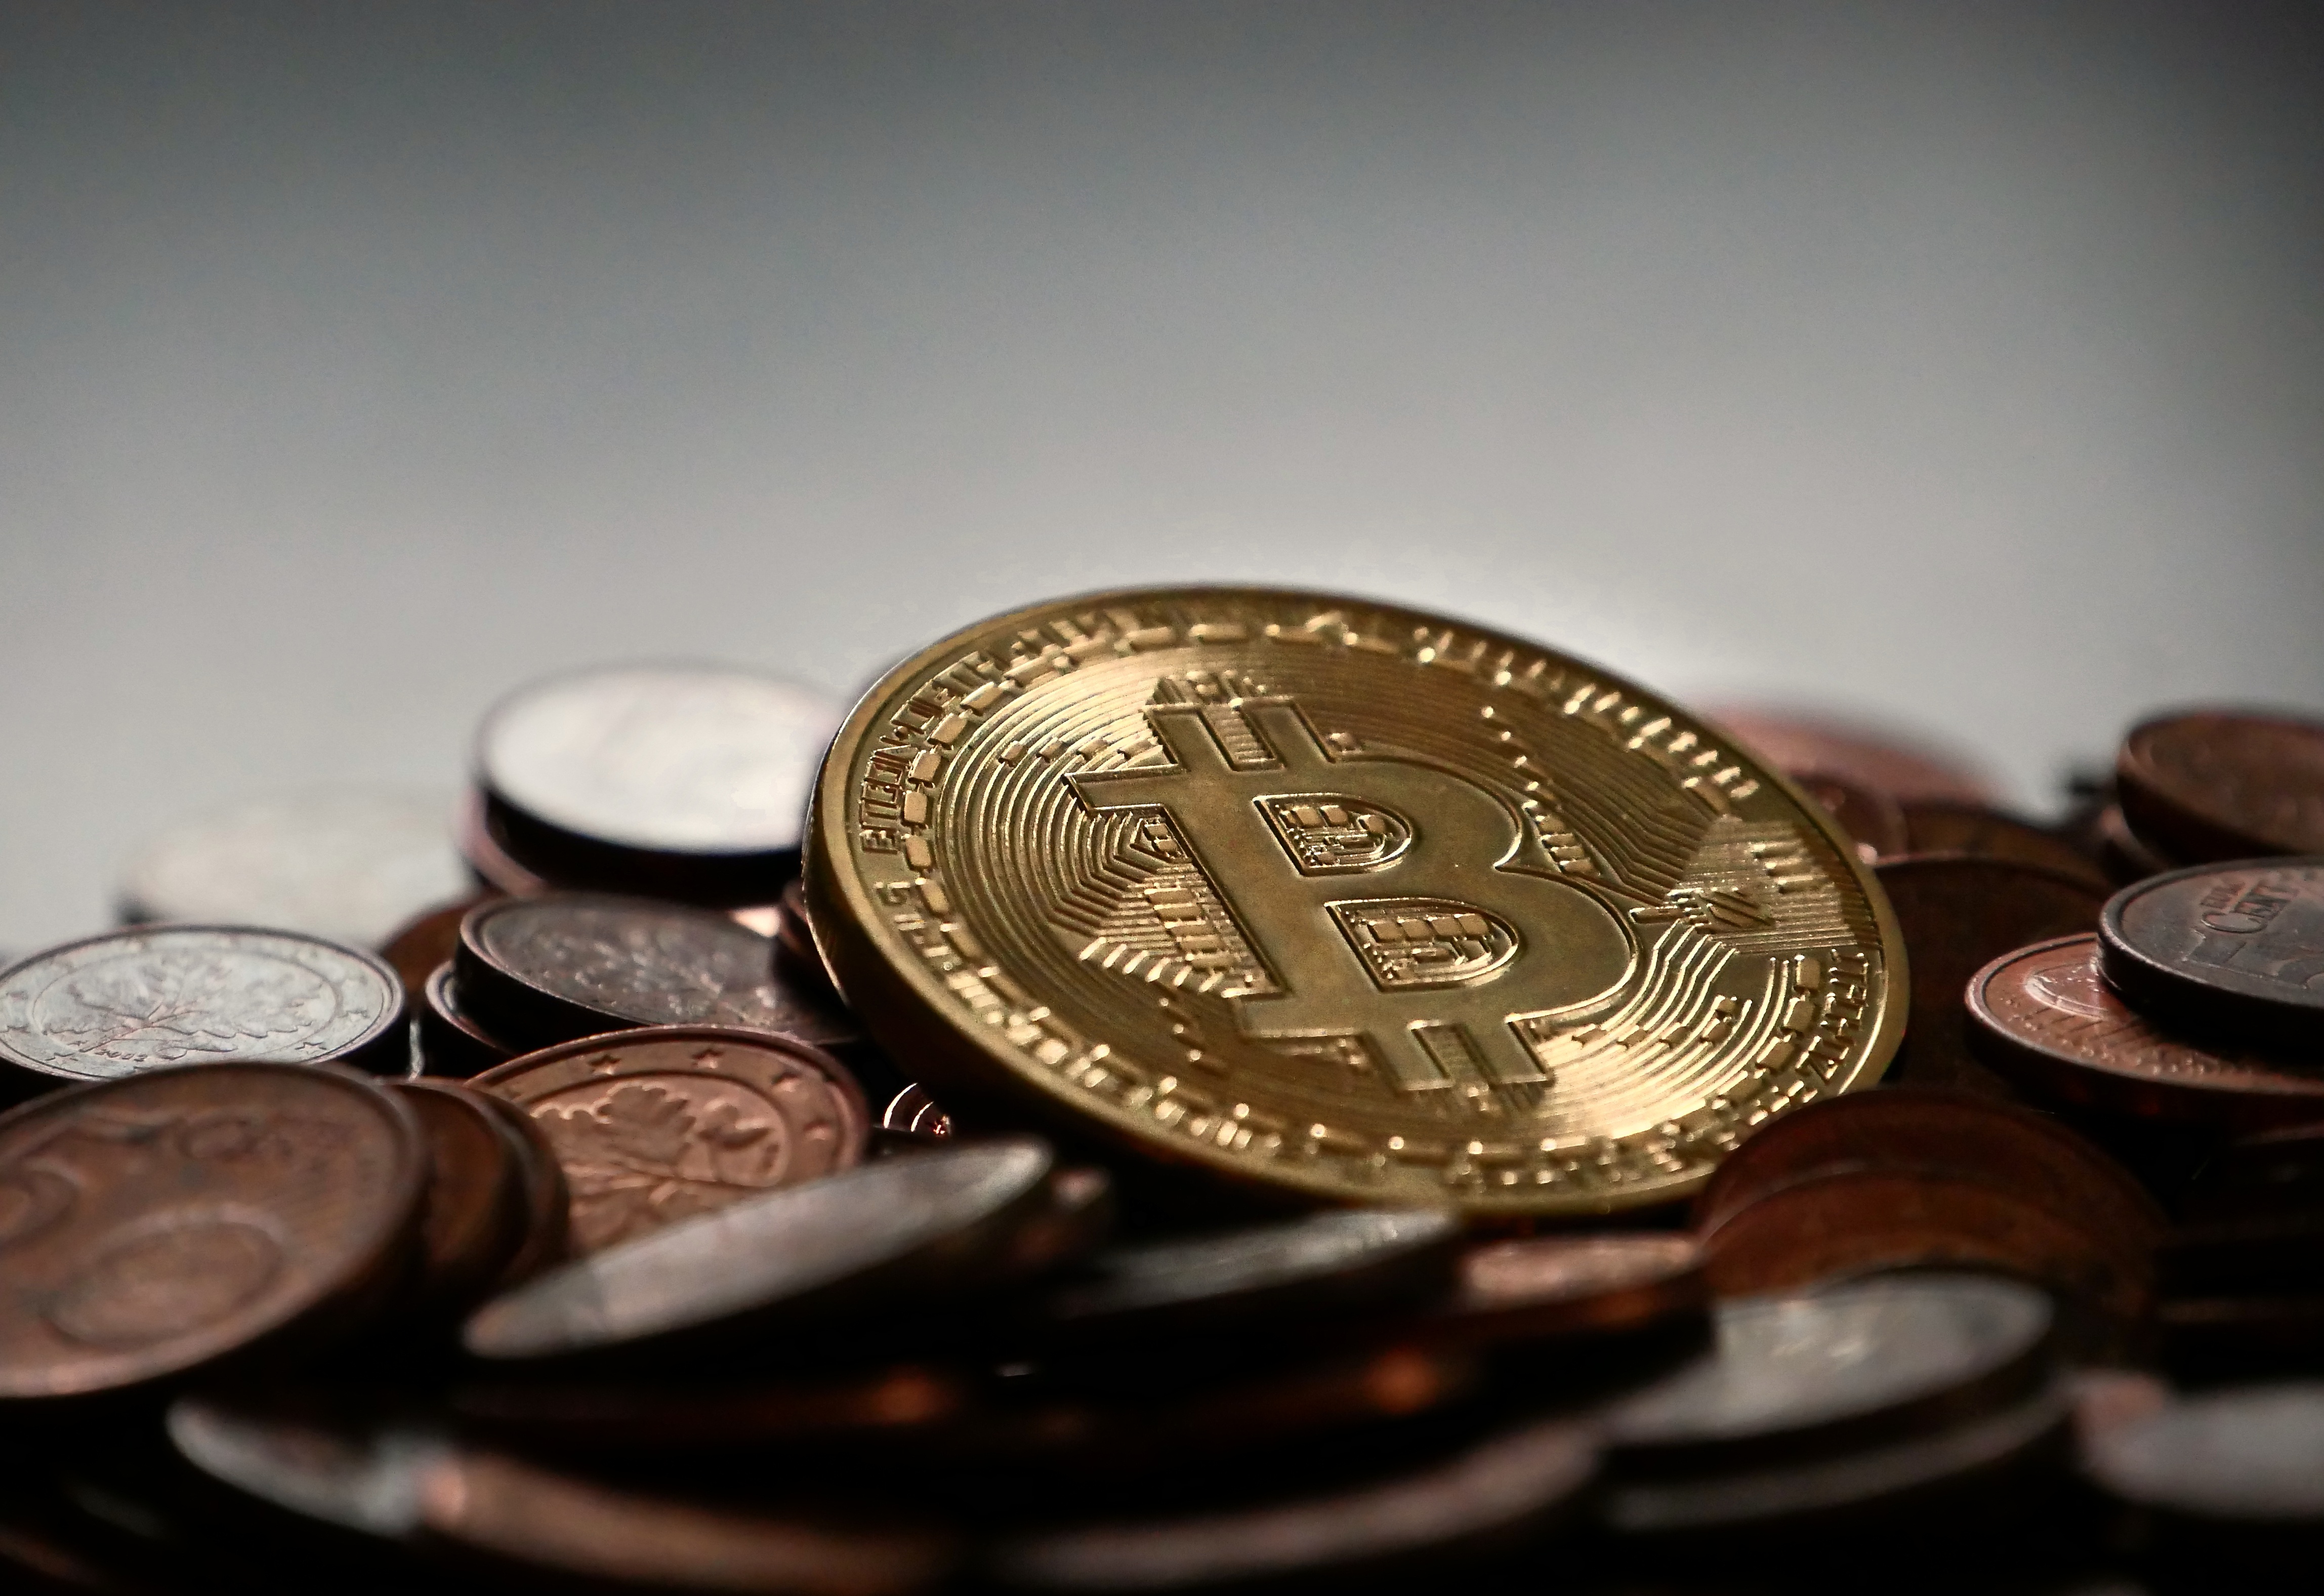
internet, metal, money, close up, cash, international, gold, silver, digital, currency, coin, anonymous, network, finance, virtual, bitcoin, Cryptography, decentralized, cryptocurrency